CES MMA

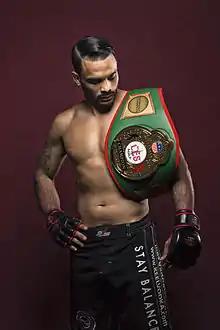
CES MMA featherweight champion Rob Font

CES MMA kicked off 2013 by introducing its second title, the CES MMA lightweight championship. Campbell won the crown on February 1, 2013, at Twin River by defeating former Spanish Olympic boxer and Barcelona, Spain native Abner Lloveras by unanimous decision. It would coincidentally be the final fight of Campbell's career. Titled "Undisputed 2,"' the card was a sequel to CES MMA's "Undisputed" event in 2011 in which Chattelle won the promotion's inaugural middleweight championship.